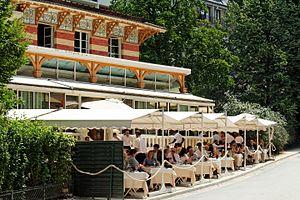
Le parc Montsouris est un jardin public situé dans le quartier du même nom, dans le sud de Paris, dans le 14ᵉ arrondissement. Pendant méridional du parc des Buttes-Chaumont, ce parc à l'anglaise aménagé à la fin du XIXᵉ siècle s'étend sur 15 hectares. Le parc abrite un grand nombre d'espèces d'oiseaux. Il y est planté de nombreux arbres.